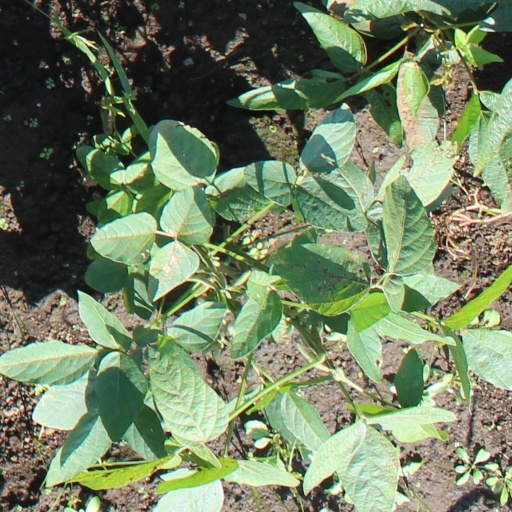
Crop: soybean